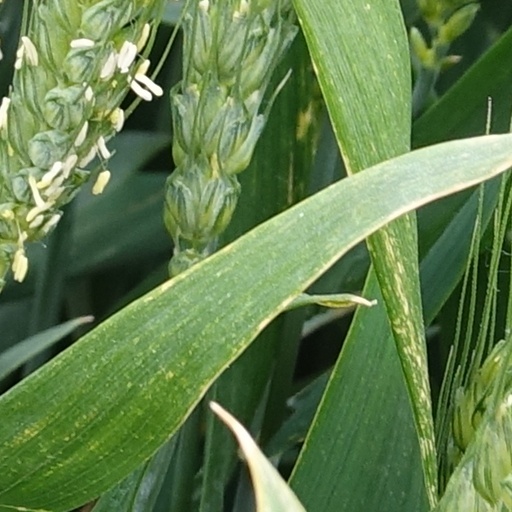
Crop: wheat